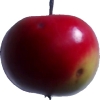
Label: Apple 11